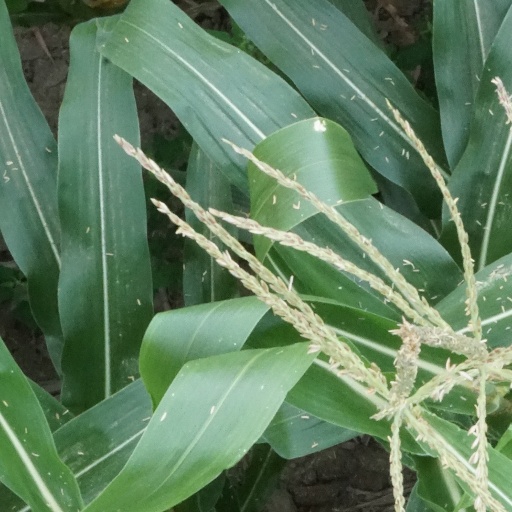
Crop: maize; corn